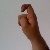
The image shows a hand gesture representing the letter 'X' in Indian Sign Language.